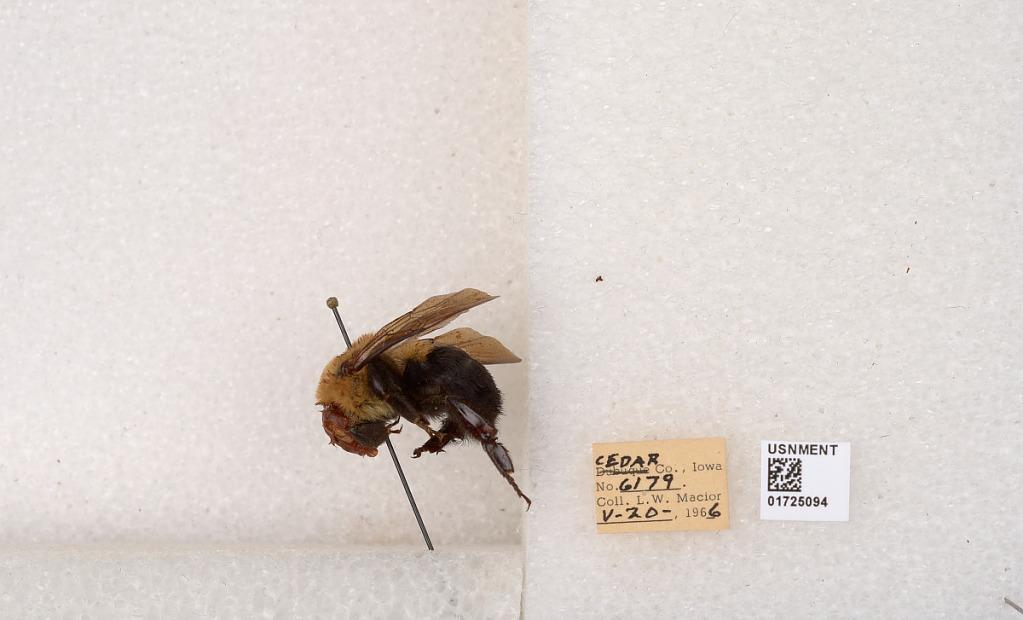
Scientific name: Bombus impatiens Cresson
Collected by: L. Macior
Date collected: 1966-5-20
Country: United States
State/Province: Iowa
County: Cedar
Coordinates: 41.7723, -91.1324